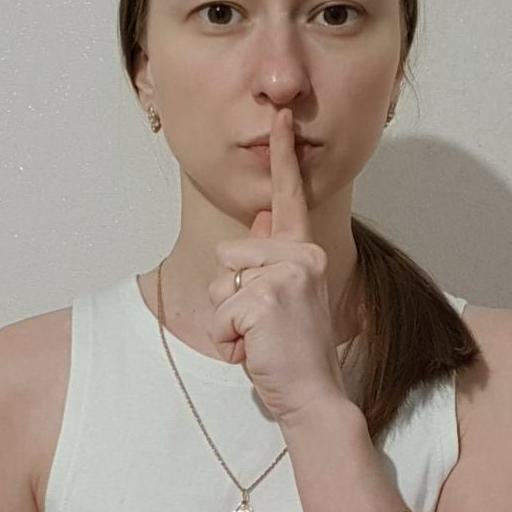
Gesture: mute